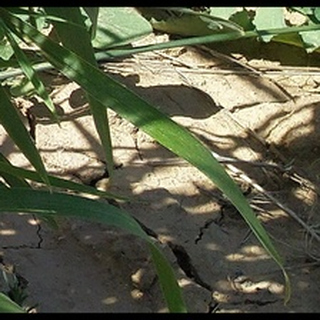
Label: healthy_wheat